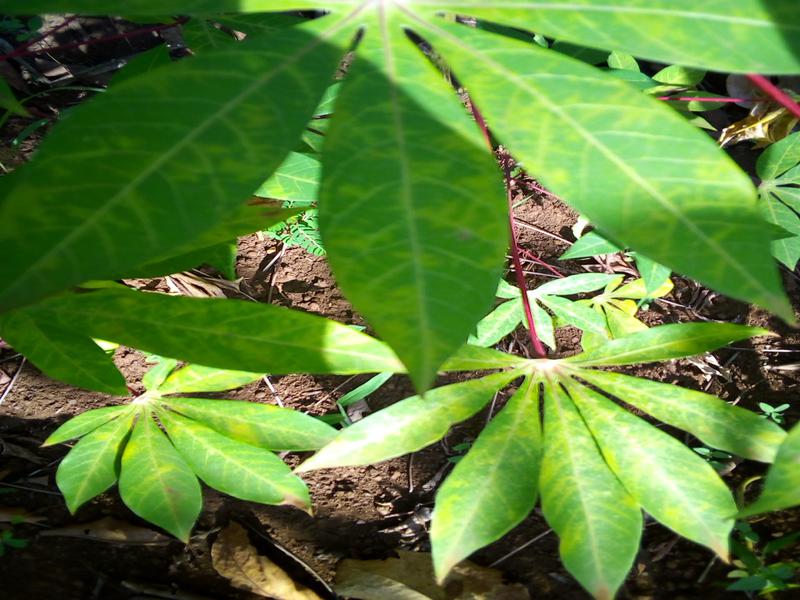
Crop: cassava
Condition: brown_streak_disease